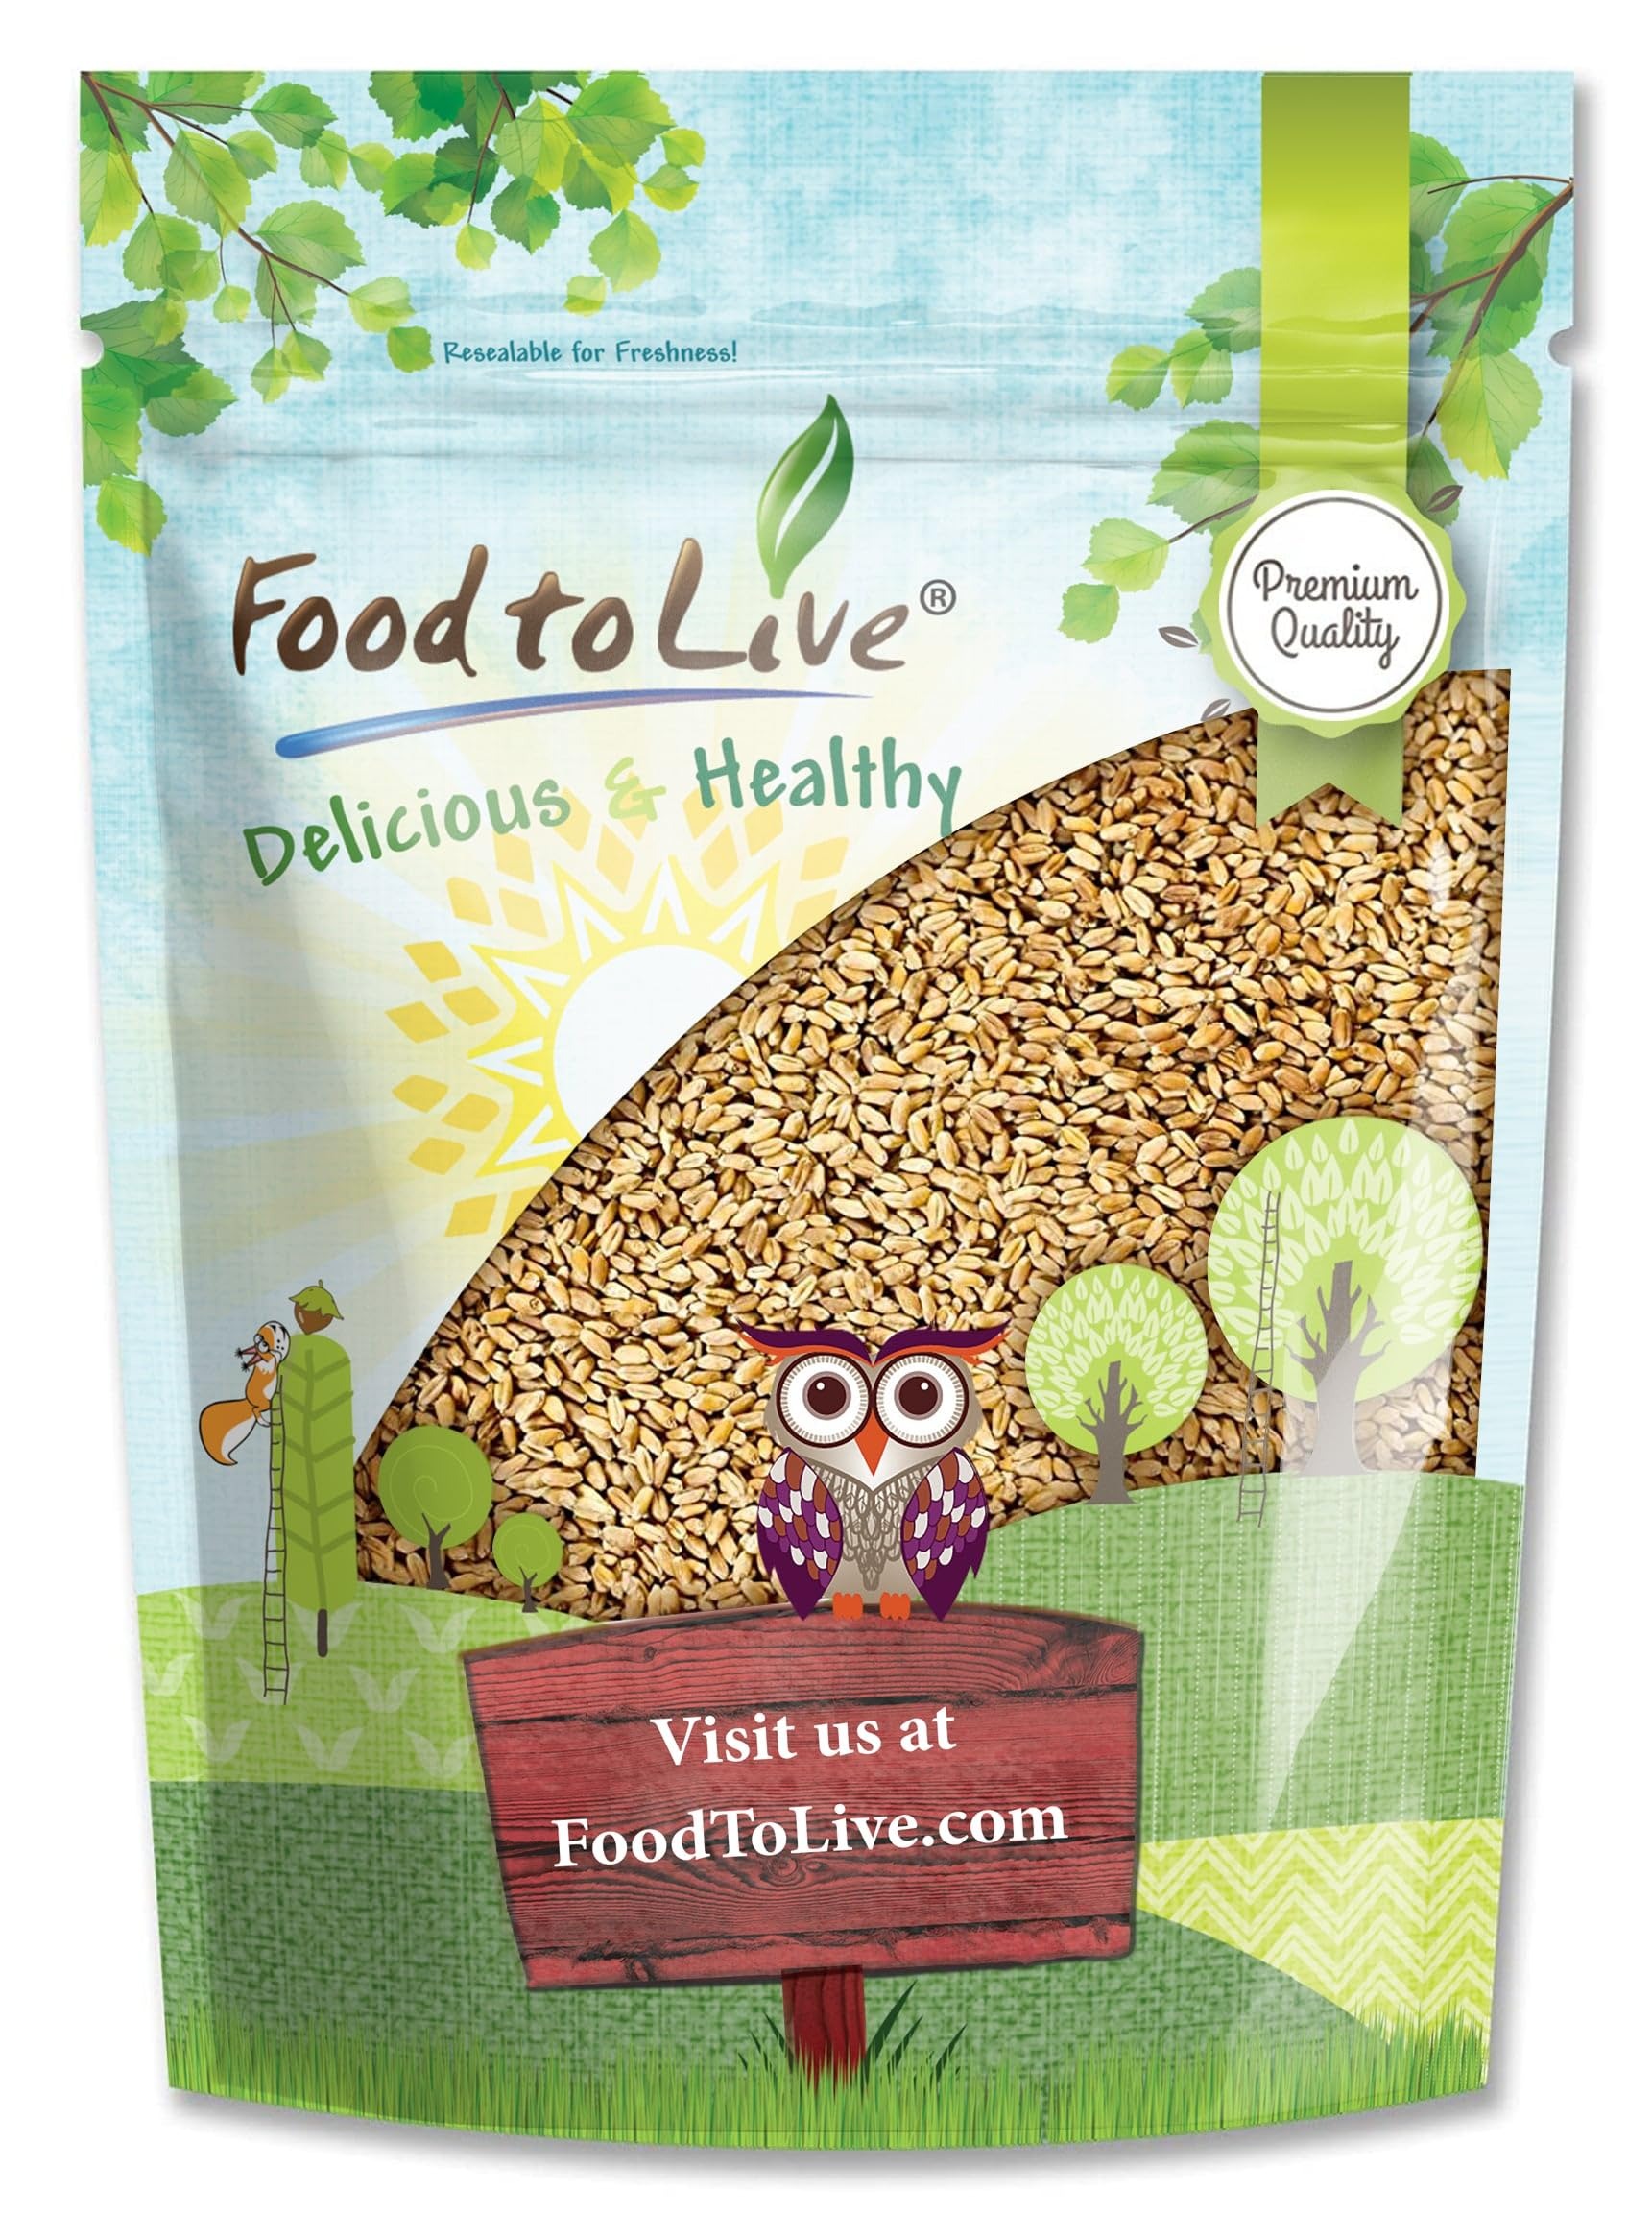
Item Name: Food to Live Wheat Berries, 8 Ounces – Sprouting for Wheatgrass, Kosher, Raw, Vegan, Bulk
Bullet Point 1: ✔️ NON-GMO VERIFIED & PREMIUM QUALITY: Wheat Berries by Food to Live are unprocessed wheat kernels of premium quality. They’re also Kosher, and 100% Raw, which makes them an excellent grain for many diets, including Vegan.
Bullet Point 2: ✔️ HIGHLY NUTRITIOUS: Wheat Berries are loaded with Potassium, Selenium, Phosphorus, Magnesium, and Folate. Moreover, they are trans-fat and cholesterol-free.
Bullet Point 3: ✔️ GREAT FOR GROWING WHEATGRASS: Food to Live Wheat Berries have an excellent germination rate. Grown your own wheatgrass with minimal effort.
Bullet Point 4: ✔️ DELICIOUS & VERSATILE: Cooked Wheat Kernels pair well with salads, soups, protein bowls, veggies, meat, and fish dishes. It is a super-versatile ingredient and a delicious side dish.
Bullet Point 5: ✔️ EXCELLENT STORAGE TIME: Shop Wheat Berries in bulk, as it is a budget-friendly option, and their storage time is up to 4 years.
Product Description: Wheat grains are considered the main grain crop that was first mastered by mankind. Wheat grains contain starch and various carbohydrates. Also, wheat grains contain: vegetable fats; vitamins of group B, PP, E, C, and others; magnesium; calcium; phosphorus; potassium; iron; zinc. Sprouted wheat grain, having a seedling of 1-2 mm, is most valuable in its amino acid, vitamin, and mineral composition compared to conventional ungrown wheat grain. For example, when germinating, the amount of vitamins E and group B in wheat grain increases several times, since vitamin C is present in the composition. How to Use Sprouted wheat is best served for breakfast. Sprouted wheat berries can be consumed both in whole and in a chopped form (chopped in a blender). You can add whole grains of germinated wheat to various salads, soups, side dishes. Shredded sprouted wheat can be used to make healthy cereal and bake bread. Wheatgrass Wheatgrass is prepared by sprouting wheat seeds in water for 7-10 days before harvesting the leaves. Eating raw wheatgrass is more useful than eating cooked wheatgrass as the enzymes responsible for detoxifying the body are thought to be deactivated by cooking foods. Nutritional info: Chlorophyll Vitamins A, C, E, K and B-complex Iron Calcium Magnesium Selenium Amino acids Green sprouts of wheat should be consumed fresh within 20 minutes after cutting to get the maximum benefit from this product. You can consume wheatgrass in many ways: in the form of juice or smoothies; add to various salads and combine with other herbs; prepare sauces and dressings. It is recommended to store wheat grains in a well-ventilated area and in bags made of natural materials.
Value: 8.0
Unit: Ounce

Price: 10.7